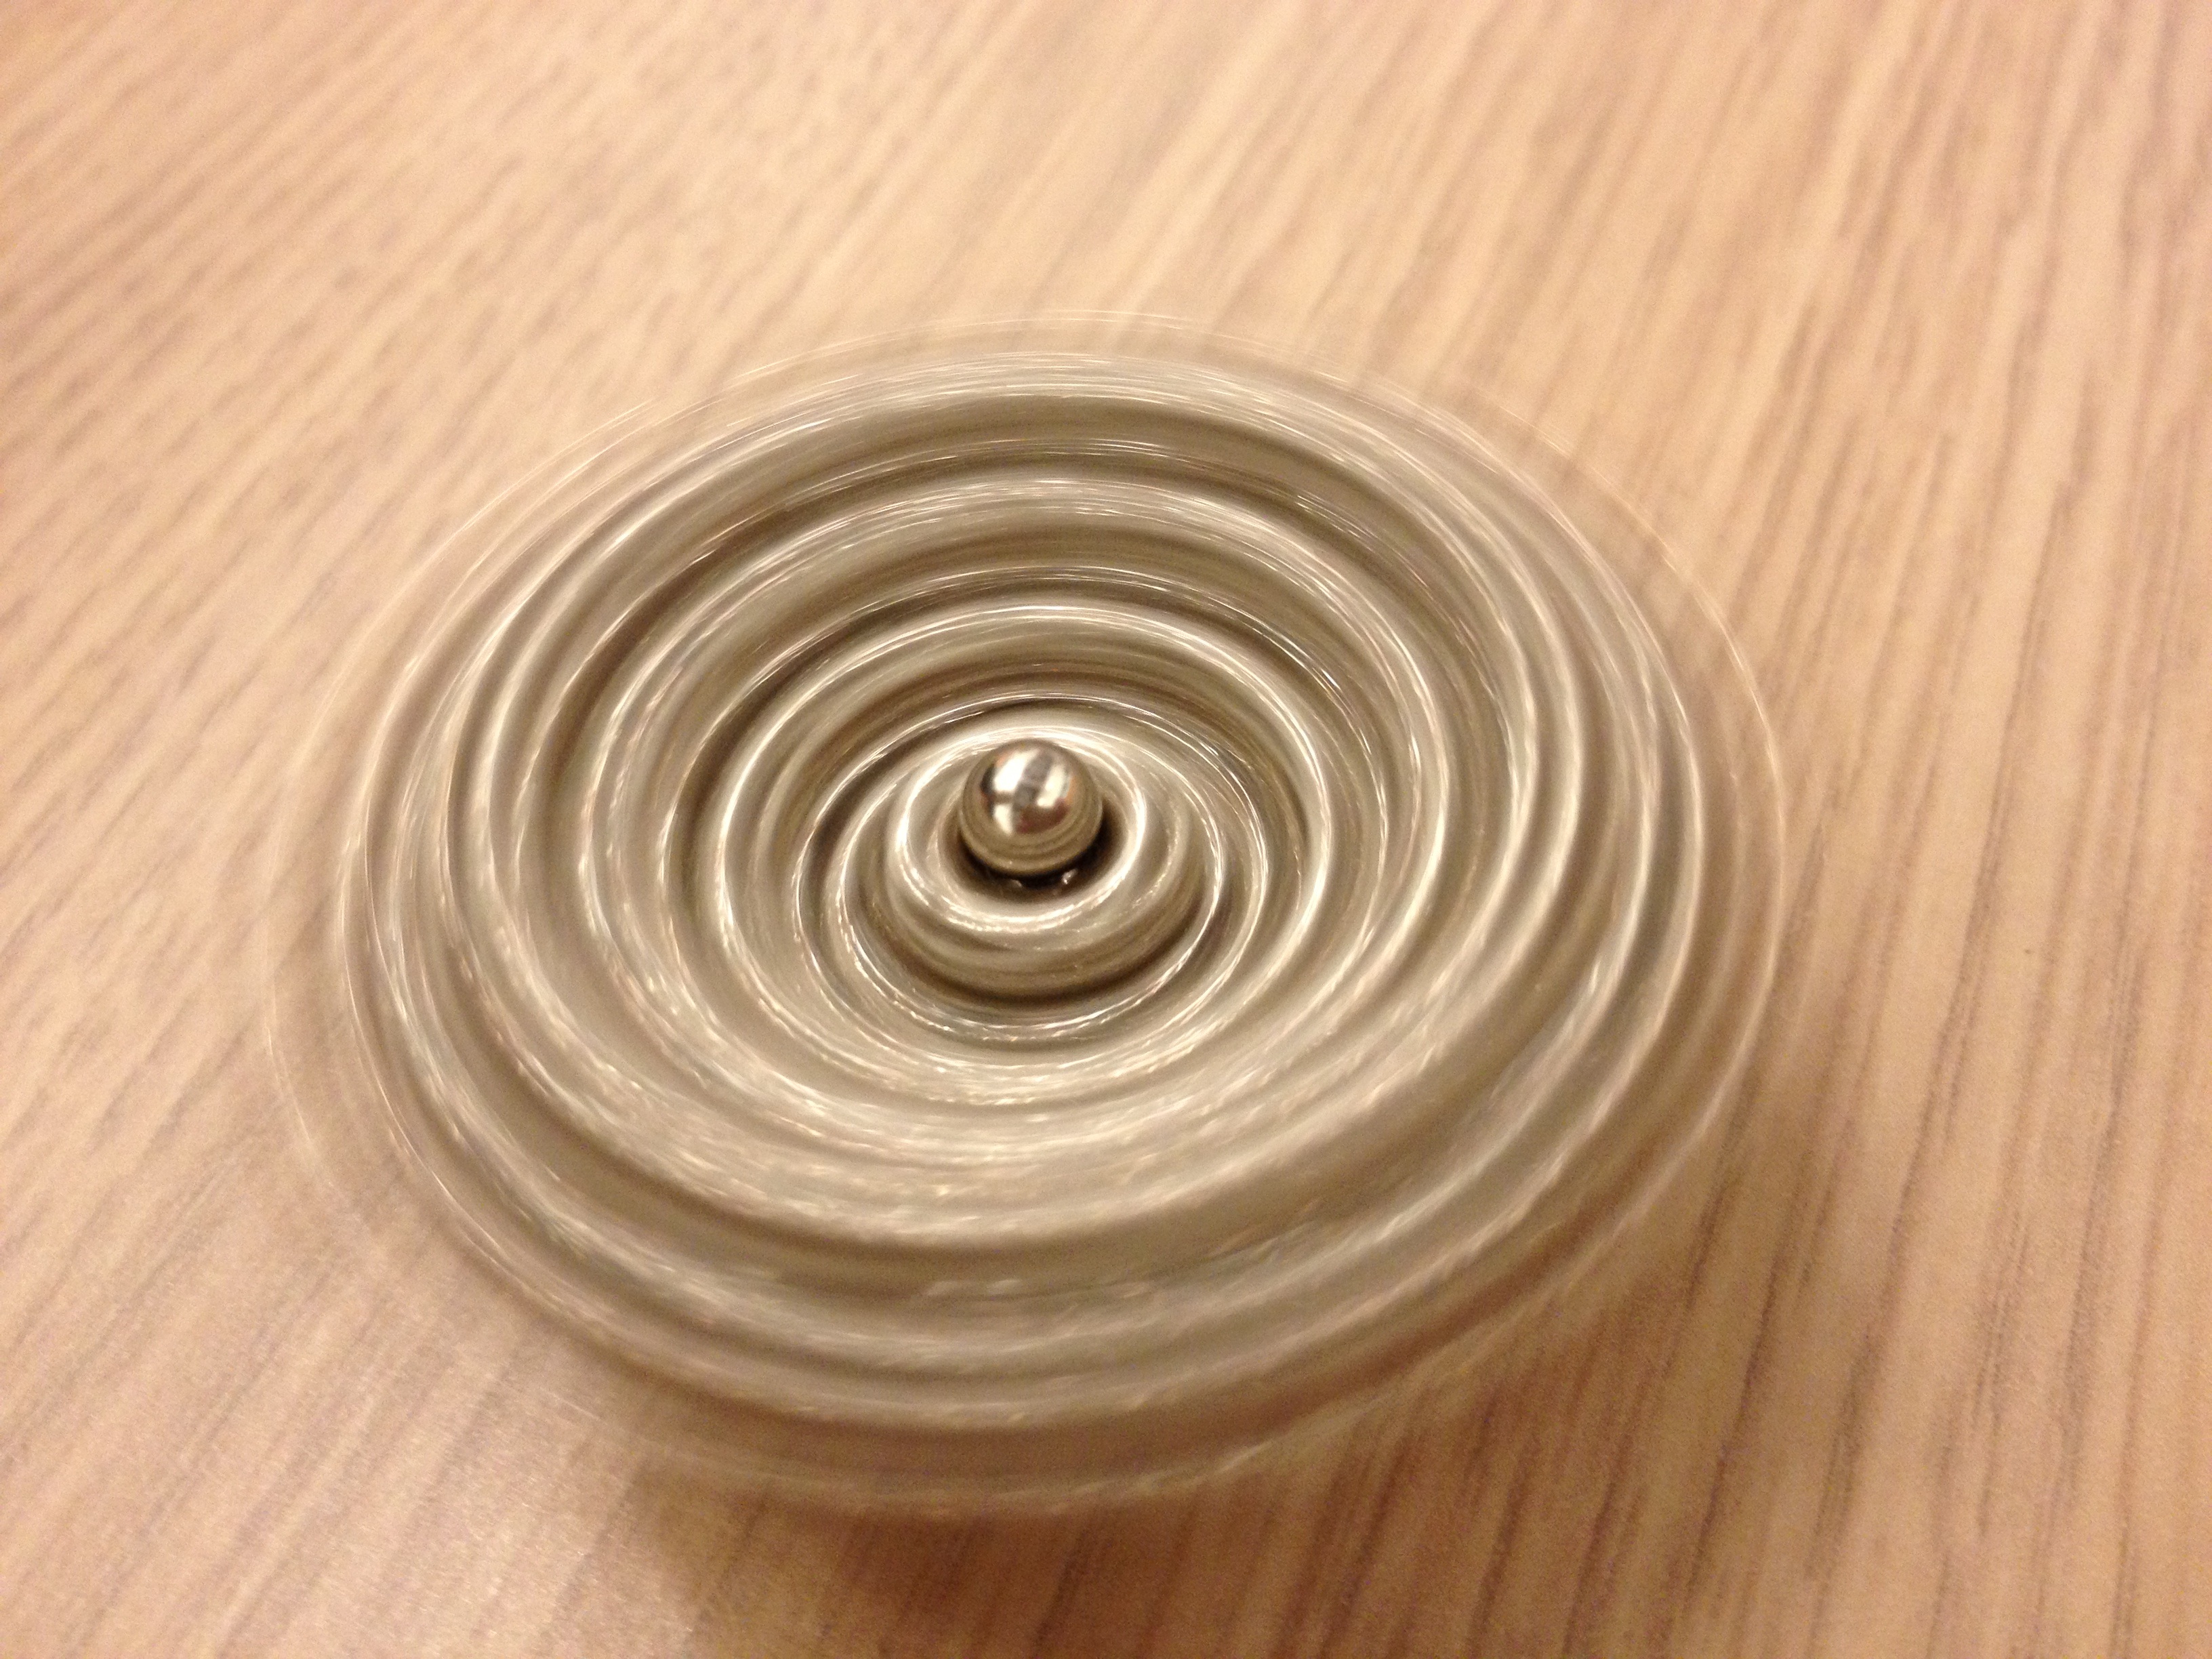
wood, spiral, floor, motion, ceiling, spinning, speed, circle, fast, shape, twirl, rotating, vertigo, flooring, whirligig